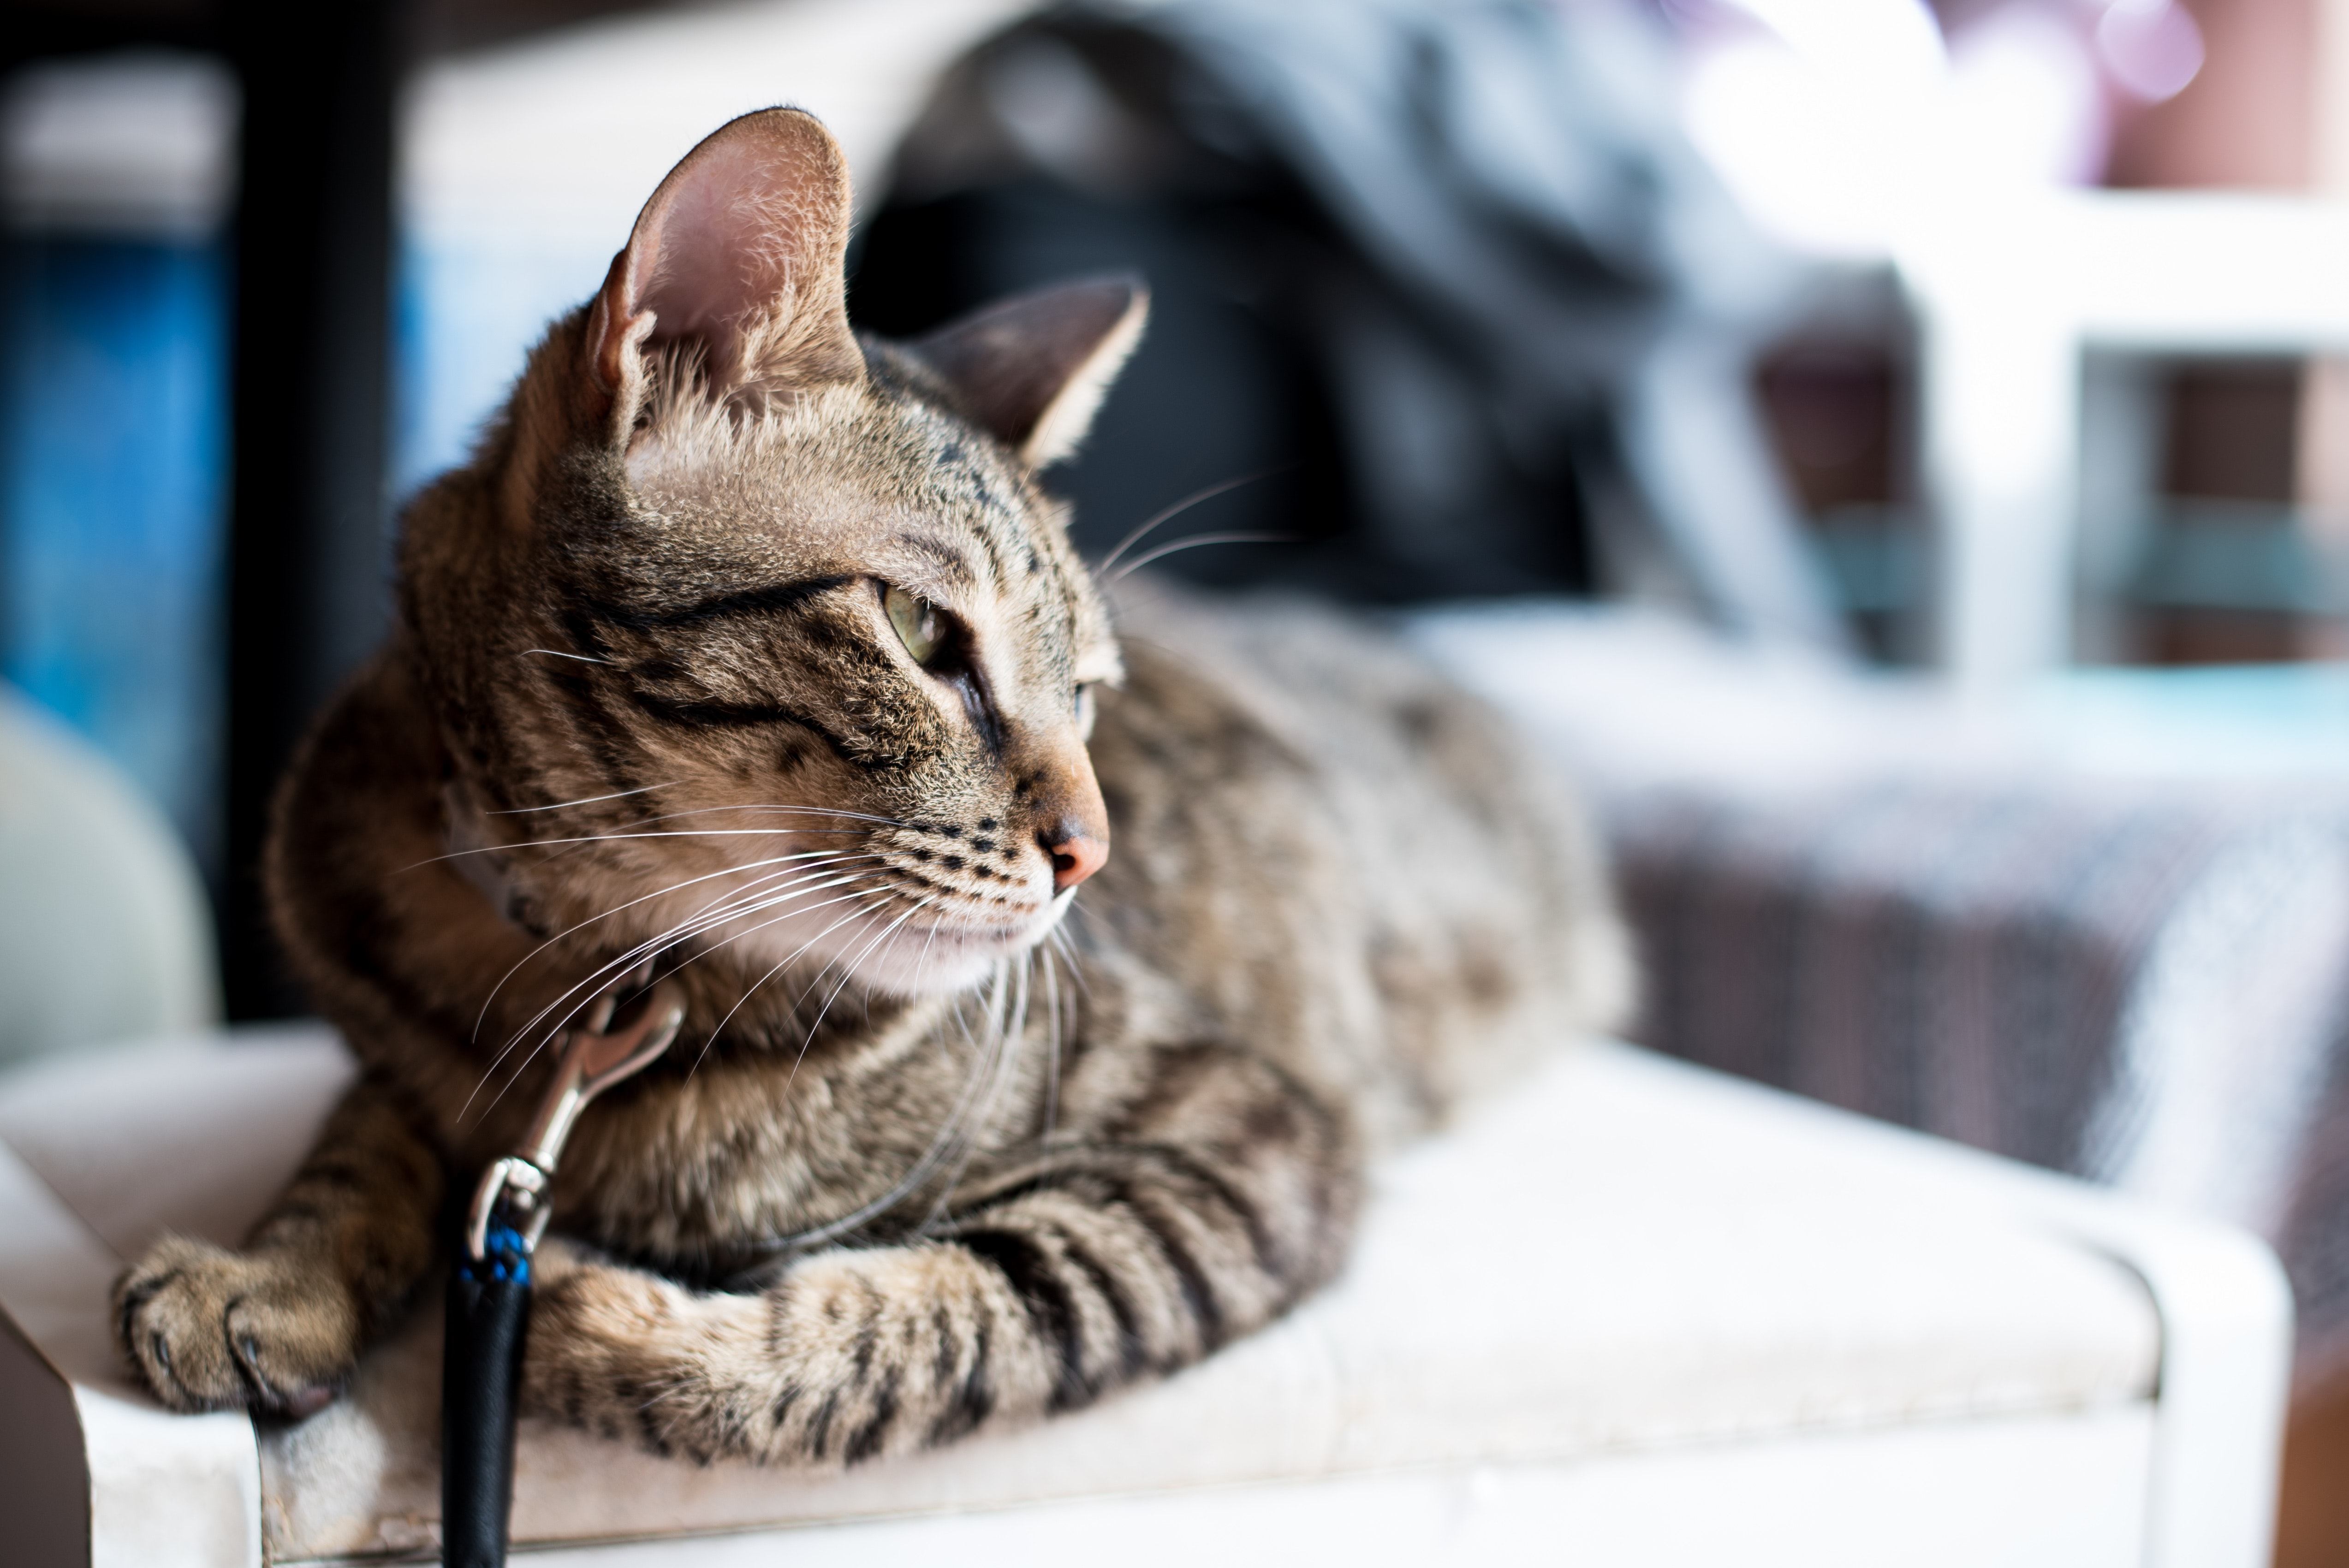
cat, vertebrate, mammal, small to medium sized cats, whiskers, felidae, dragon li, tabby cat, ocicat, carnivore, european shorthair, bengal, asian, domestic short haired cat, aegean cat, toyger, american shorthair, snout, egyptian mau, savannah, california spangled, sokoke, oriental longhair, wildlife, chausie, fur, australian mist, pixie bob, kitten